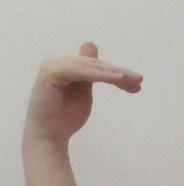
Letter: khaa